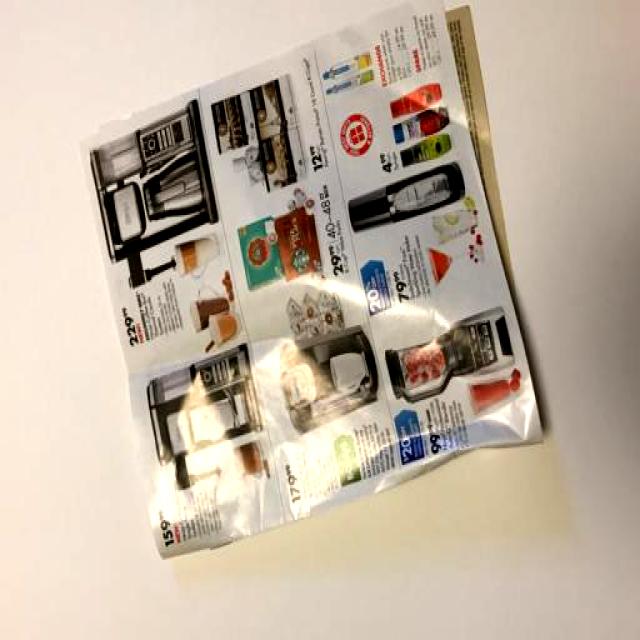
Label: Paper